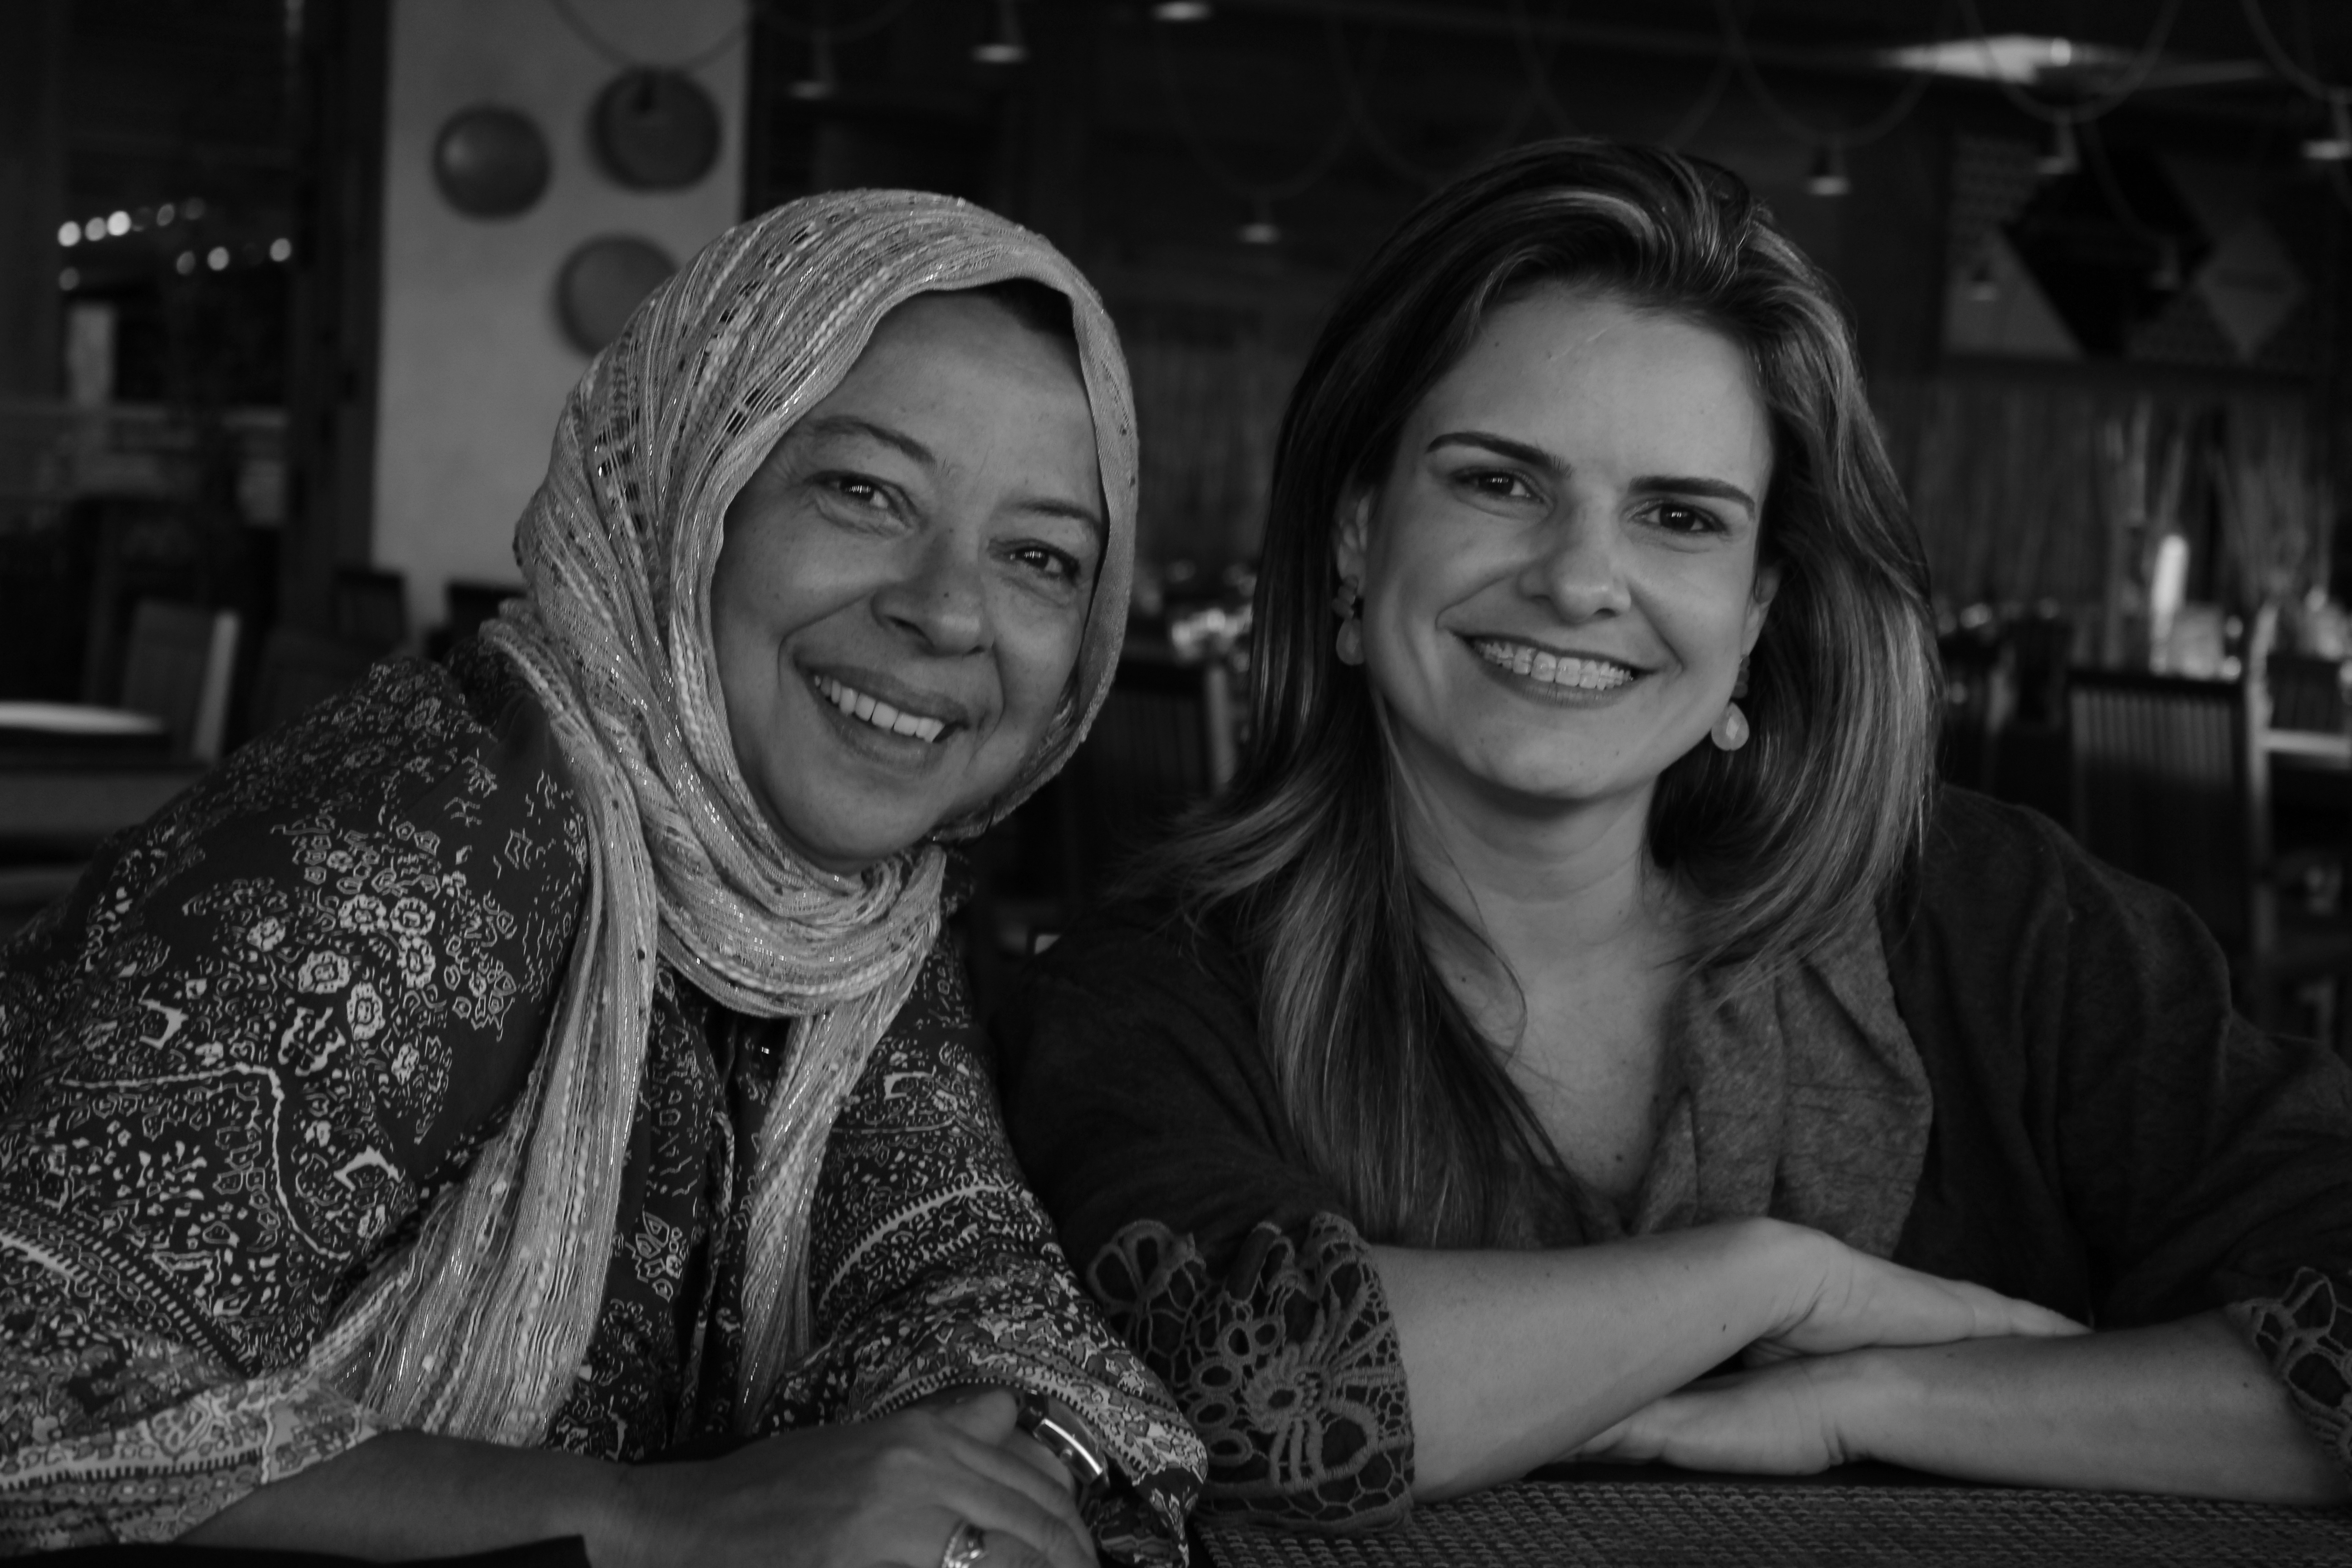
person, black and white, woman, photography, female, portrait, black, monochrome, smile, long hair, friends, photograph, clothes, charm, sensual, monochrome photography